The Big Pelican

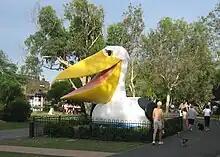
The Big Pelican in 2009

The Big Pelican is a tourist attraction located on the foreshore of the Noosa River in Noosaville (Kabi Kabi Country), Queensland. It is among the several big things in Australia. The attraction is a popular spot for families to visit and take photos, as well as enjoy the surroundings and atmosphere.